Quebec family reunification delays

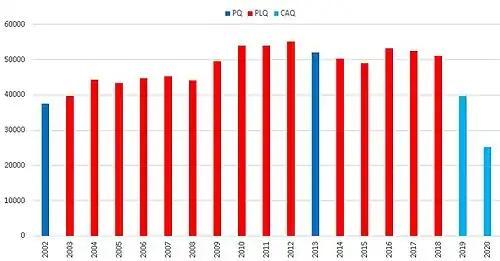
Number of immigrants received in Quebec according to the government in place from 2002 to 2020

In response to a report by the Standing Committee on Citizenship and Immigration of the House of Commons, the Department of Immigration, Refugees and Citizenship Canada (IRCC) has acknowledged the existence of systemic racism within its immigration system. This acknowledgment comes after the presentation of the report "Differential Treatment in the Recruitment and Acceptance Rates of Foreign Students in Quebec and the Rest of Canada," which highlighted rejection rates of up to 80% for Francophone immigrants from African countries. IRCC published a report in 2021, in which employees complained about repeated instances of offensive language towards racialized colleagues and limited advancement opportunities for racialized minorities. The investigations did not surprise two federal officials who, fearing workplace retaliation, spoke with CBC News under the condition of anonymity, describing a work environment where staff are constantly monitored and pressured to handle as many calls as possible, even affecting bathroom breaks. They also reported racist attitudes towards immigration applicants from certain countries and a reluctance to promote employees of color within the department.